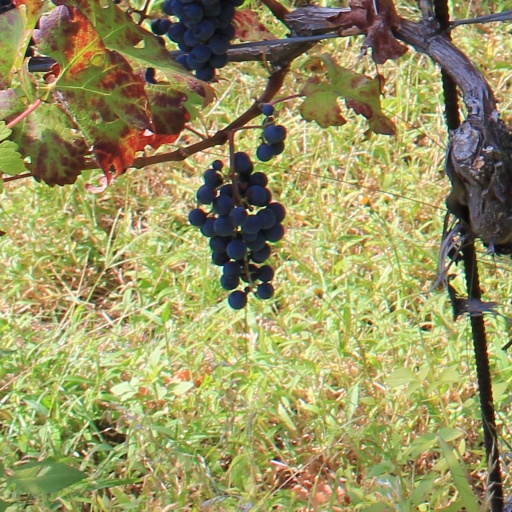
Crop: grape